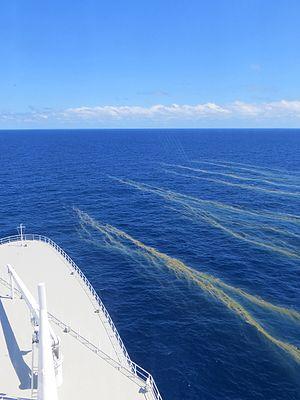
Trichodesmium est un genre de cyanobactéries de la famille des Microcoleaceae.